International Congress of Women

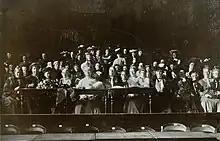
The officers of the U.S. National and International Council of Women at the congress held in Berlin, Germany in June, 1904. In the front row, the women seated at the tables (left to right), are Helene Lange, Ishbel Aberdeen, Susan B. Anthony, May Wright Sewall, Camille Vidart, and Teresa F. Wilson.

The International Congress of Women was created so that groups of existing women's suffrage movements could come together with other women's groups around the world. It served as a way for women organizations across the nation to establish formal means of communication and to provide more opportunities for women to ask the big questions relating to feminism at the time. The congress has been utilized by a number of feminist and pacifist events since 1878. A few groups that participated in the early conferences were The International Council of Women, The International Alliance of Women and The Women's International League for Peace and Freedom.